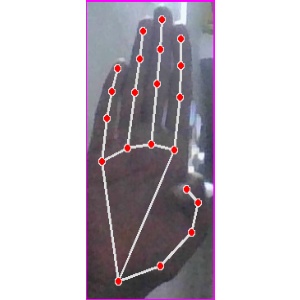
अक्षर: झ